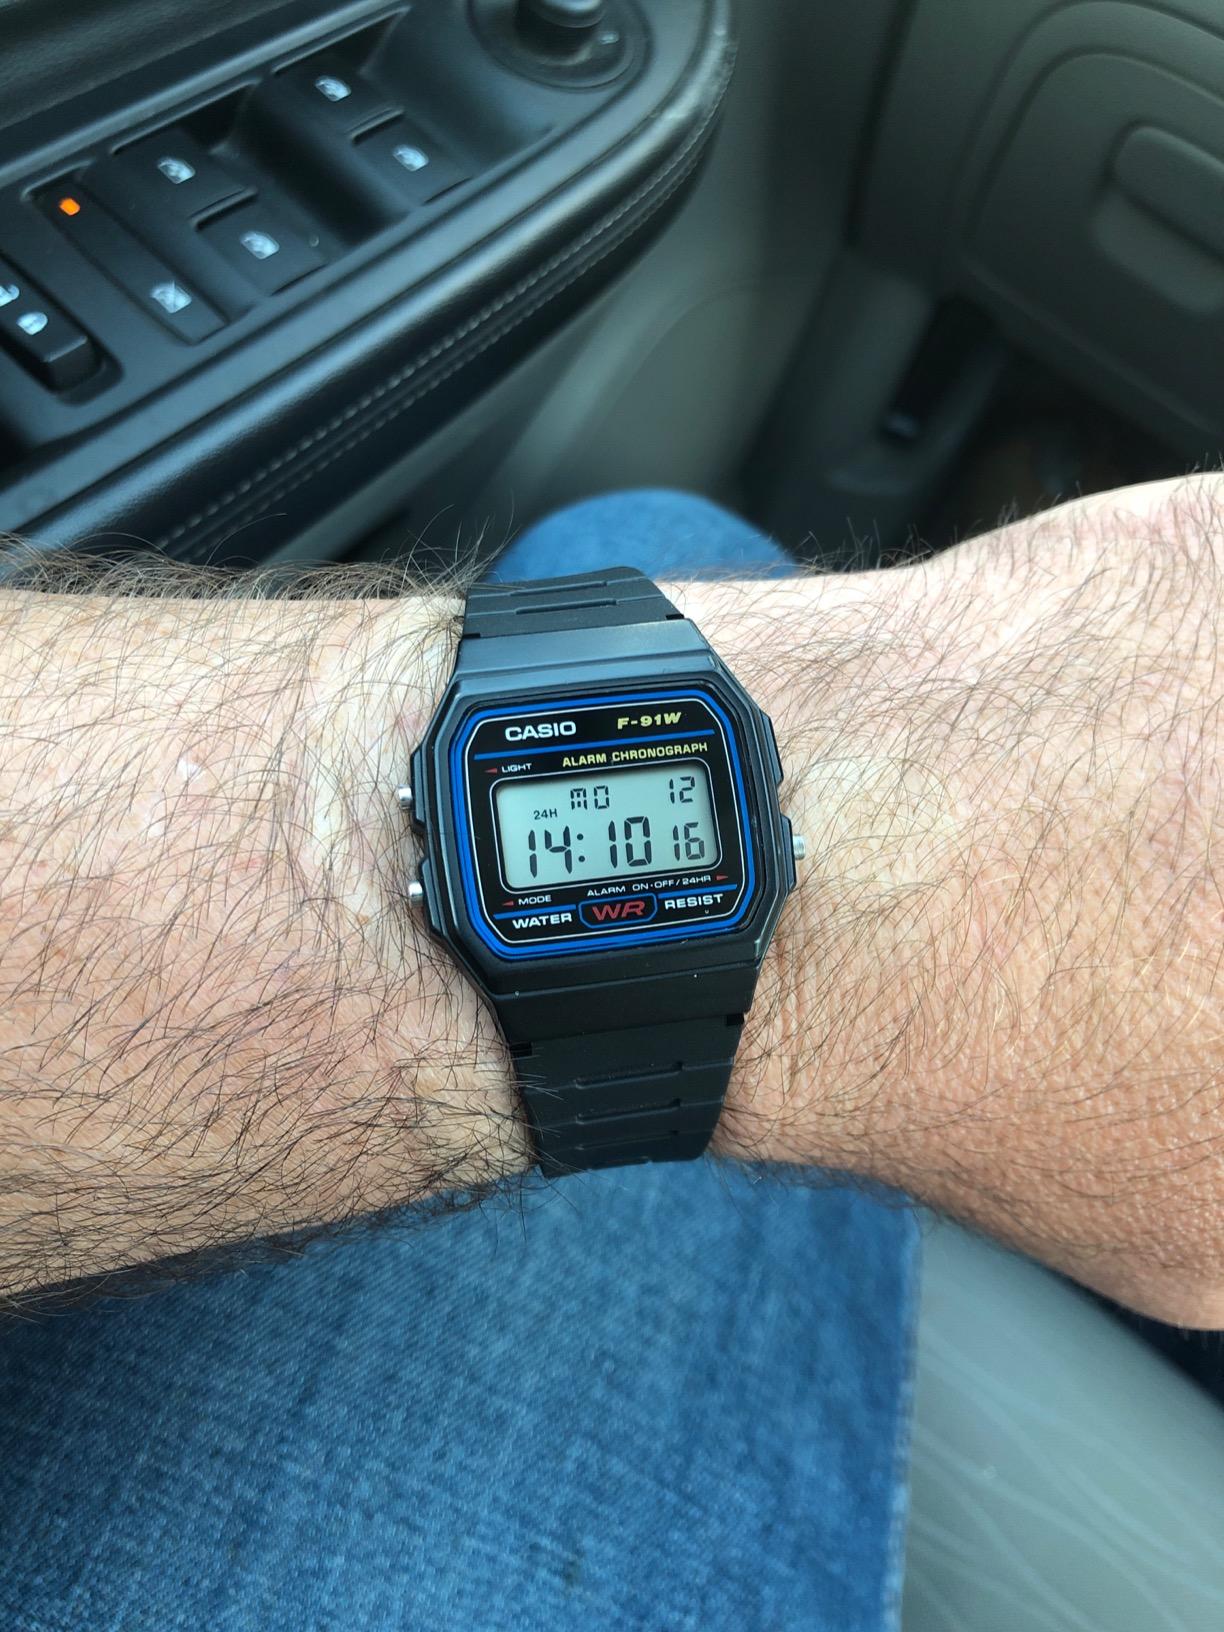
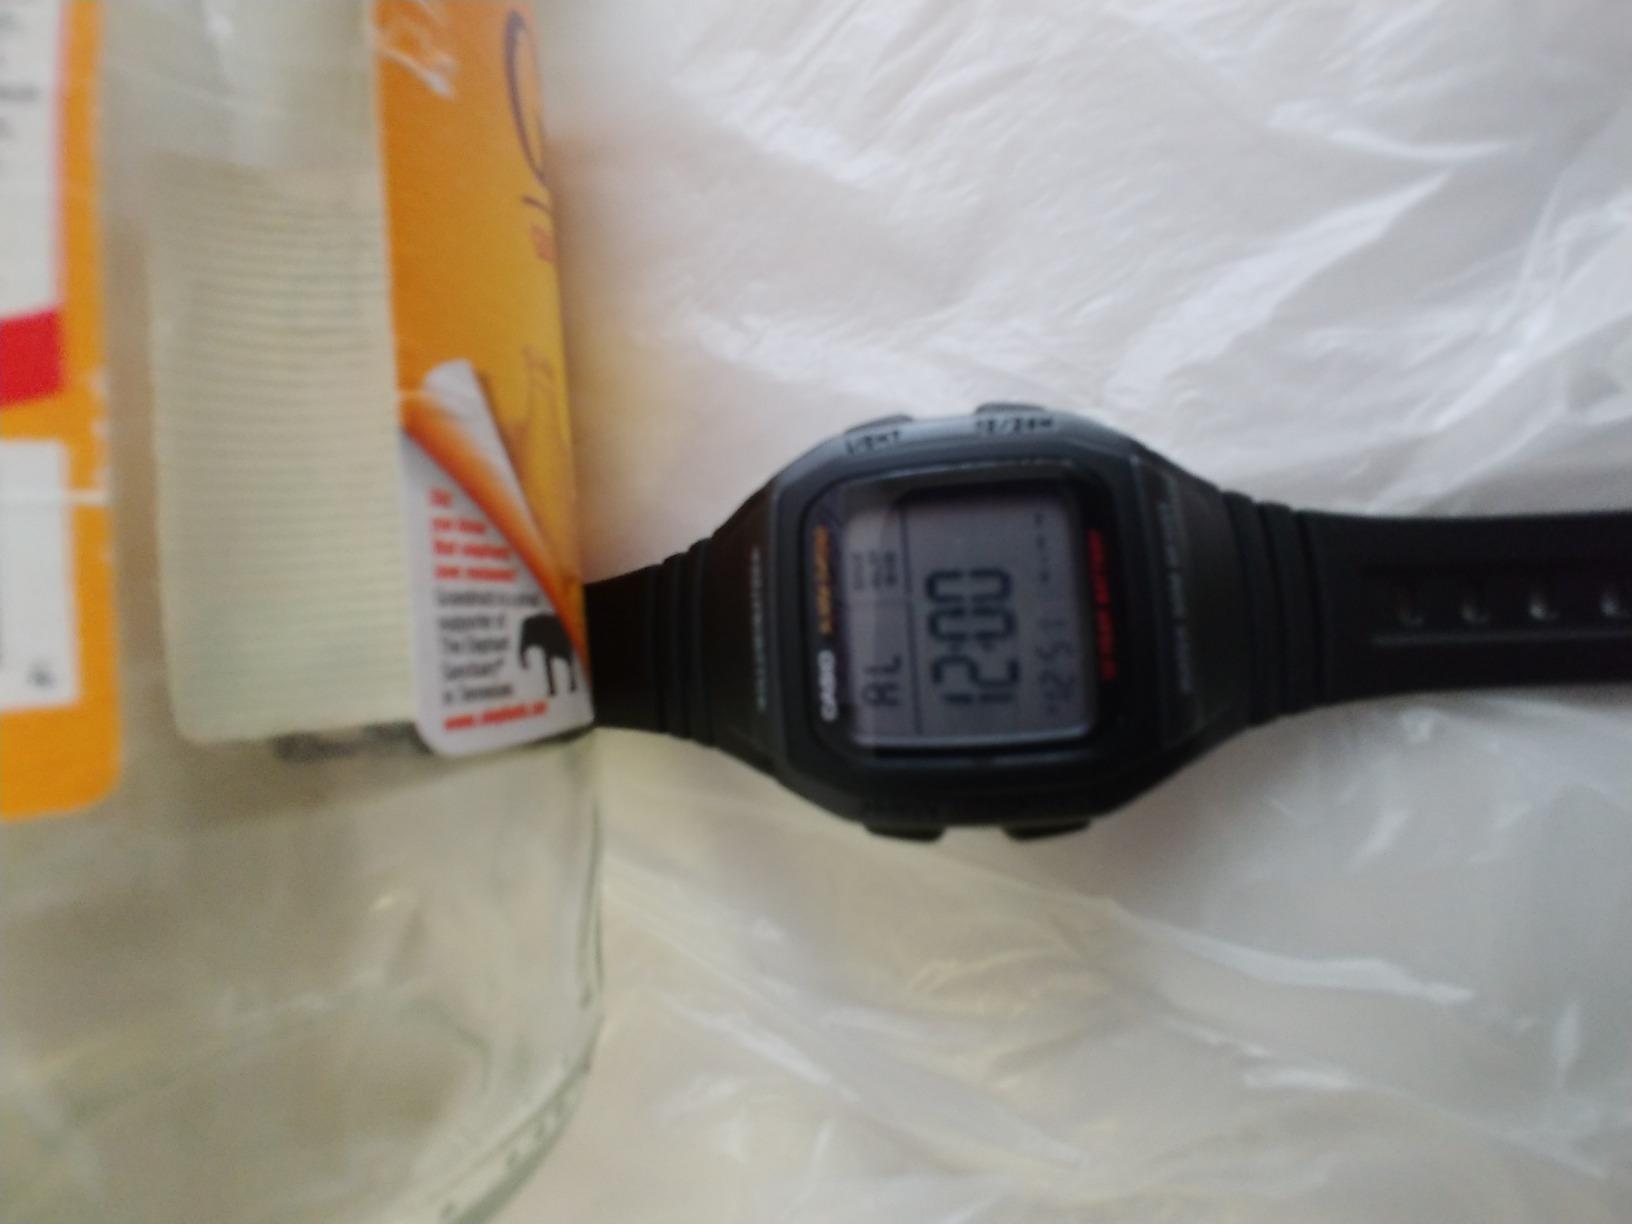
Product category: accessories_watch
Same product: no